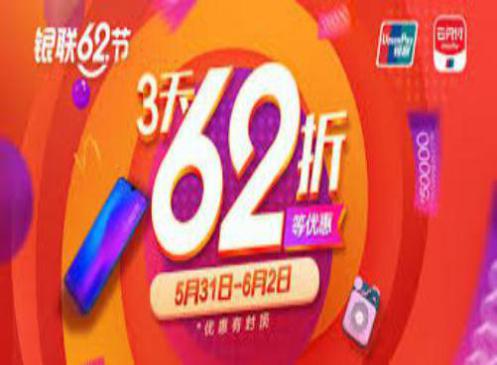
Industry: Others